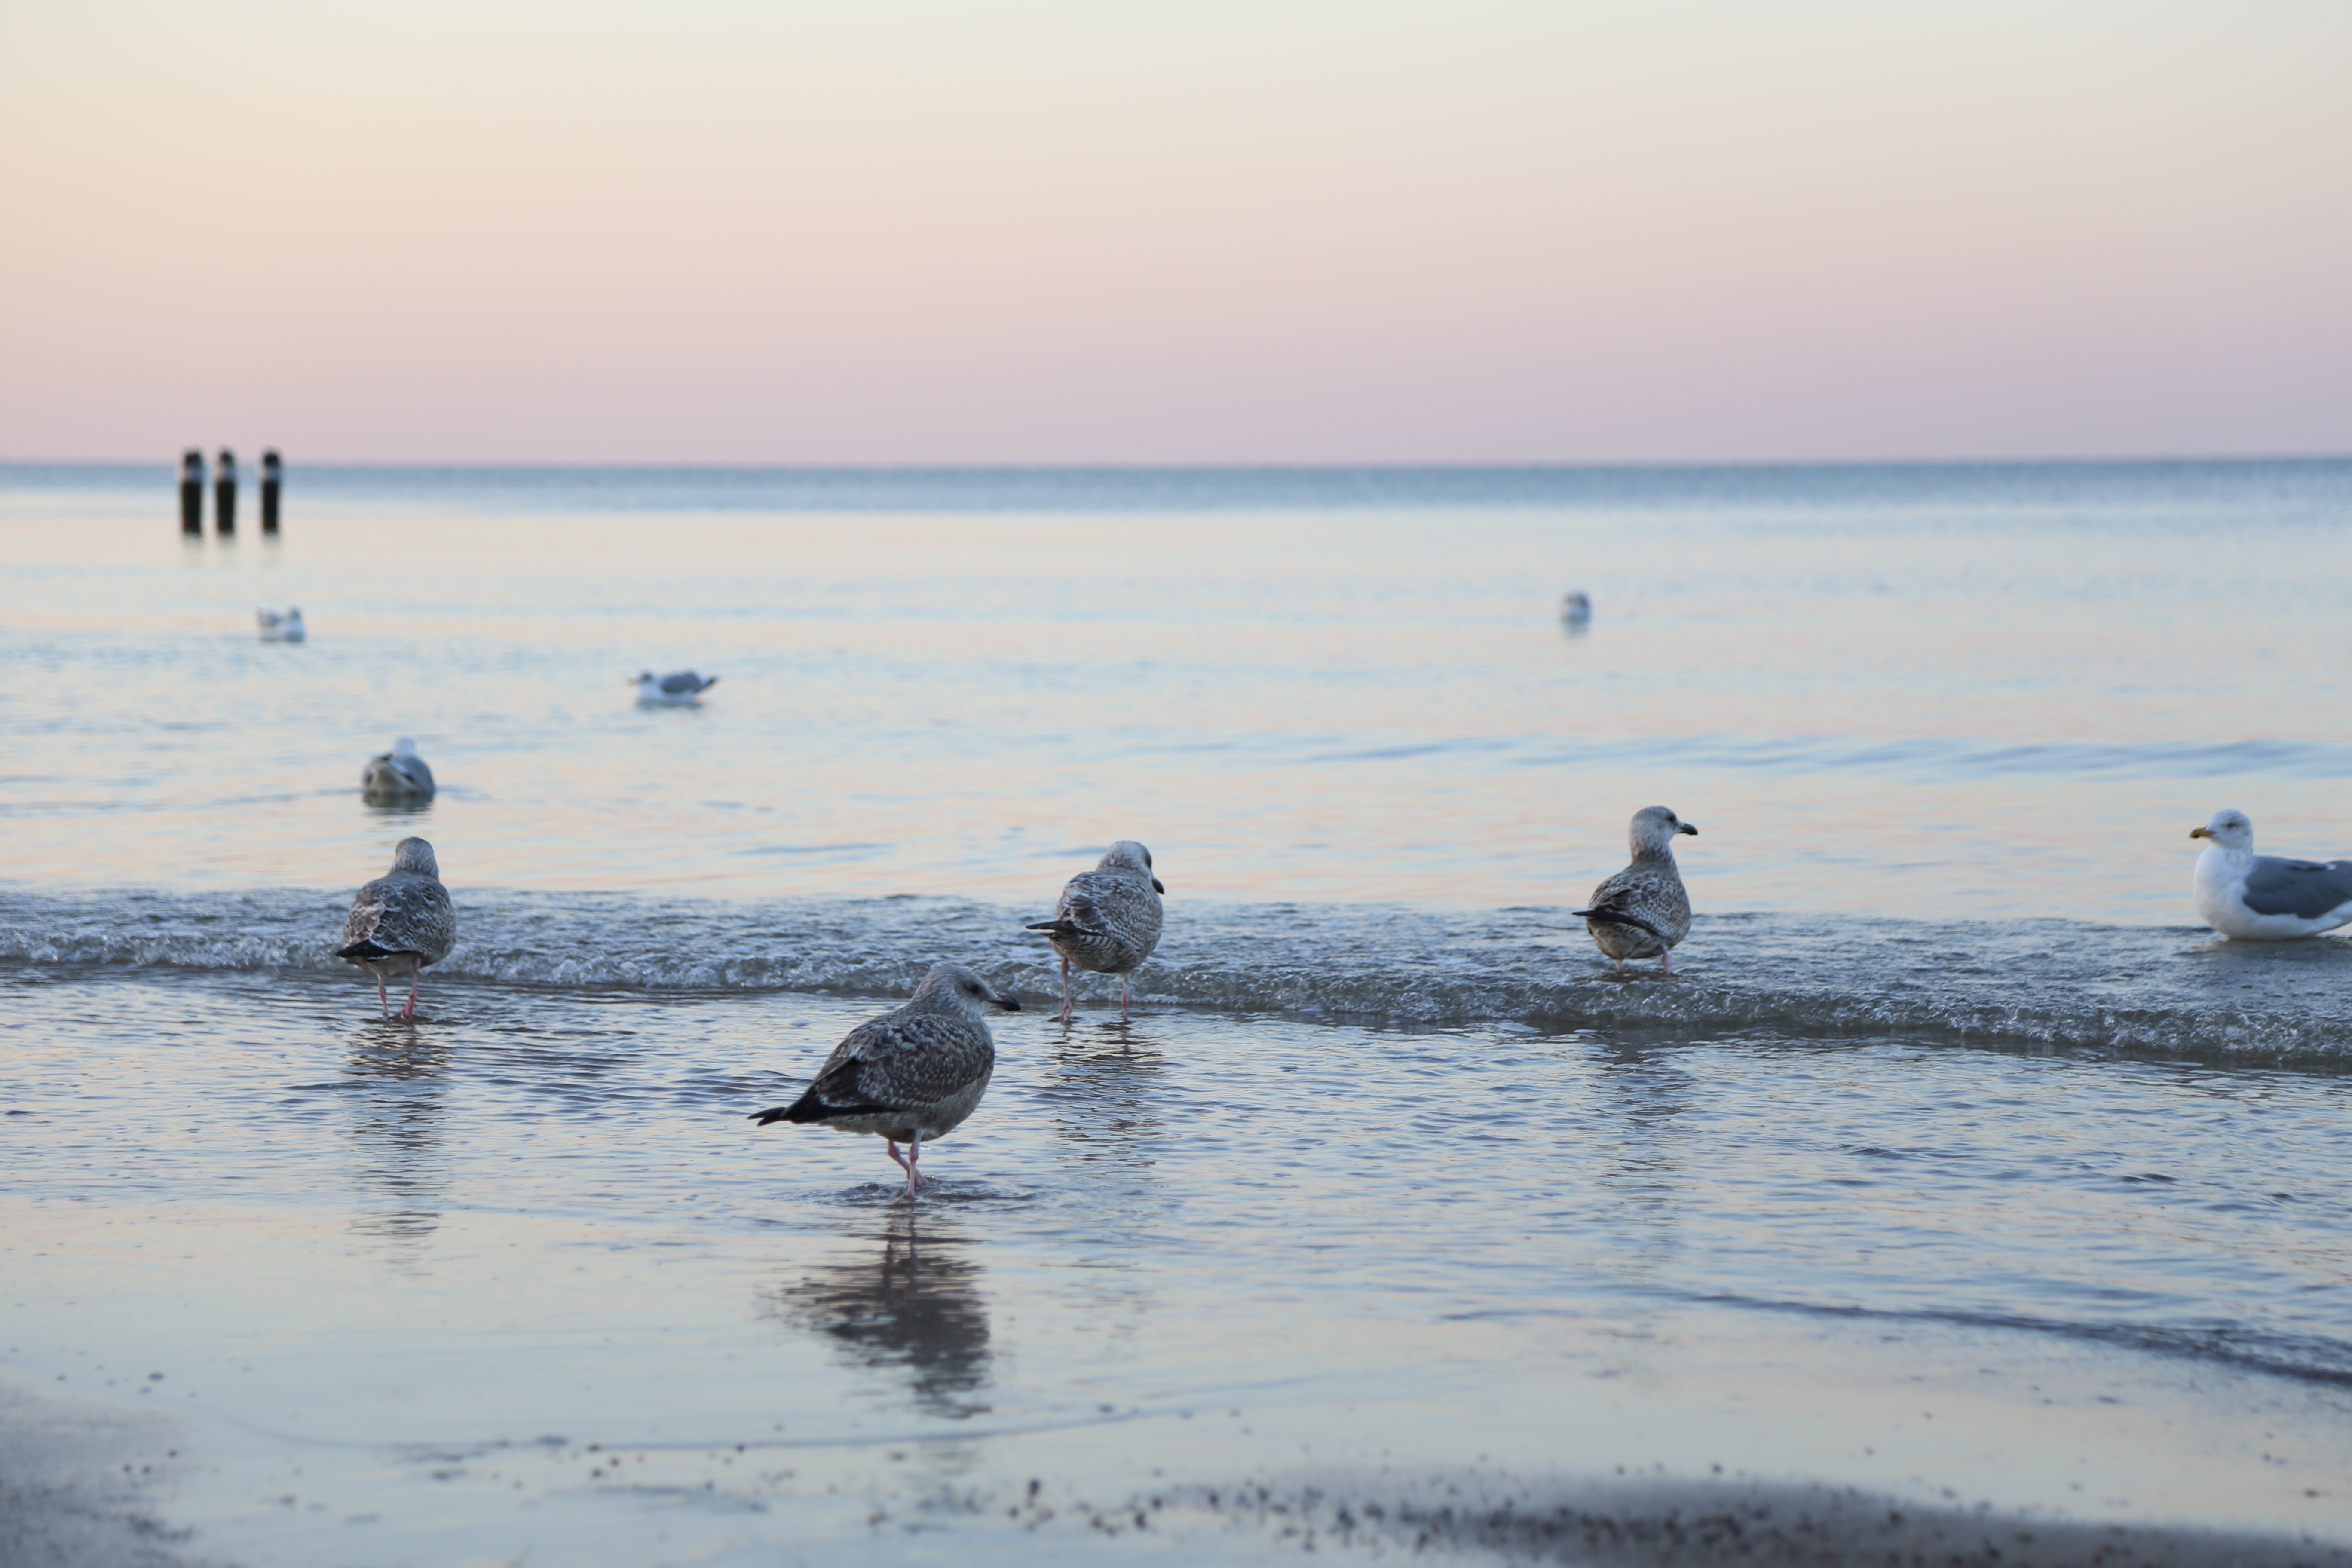
beach, landscape, sea, coast, nature, ocean, snow, cold, winter, bird, shore, wave, frost, ice, frozen, birds, icicle, time of year, biel, ice crystals, the seagulls, mudflat